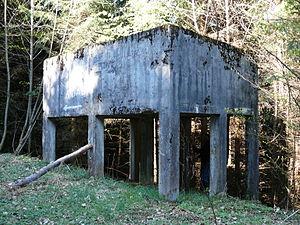
Caisson sur pilotis en béton armé construit par les Allemands en 1914-1918 pour y stocker l'eau dans la forêt domaniale de Lubine
Lubine est une commune française située dans le département des Vosges, en région Grand Est.